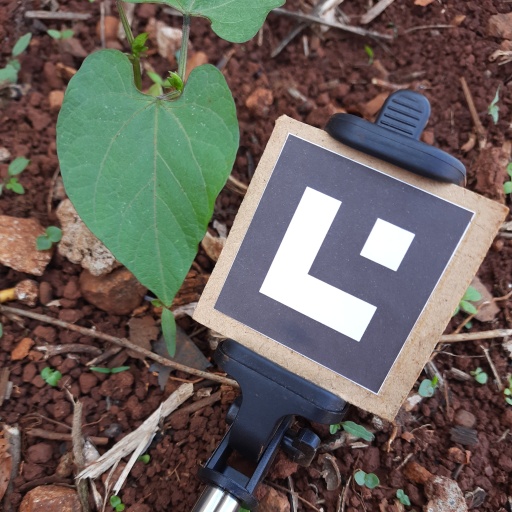
Observations: wavy surface, no eating holes, under shade